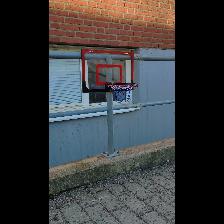
Label: NonHuman